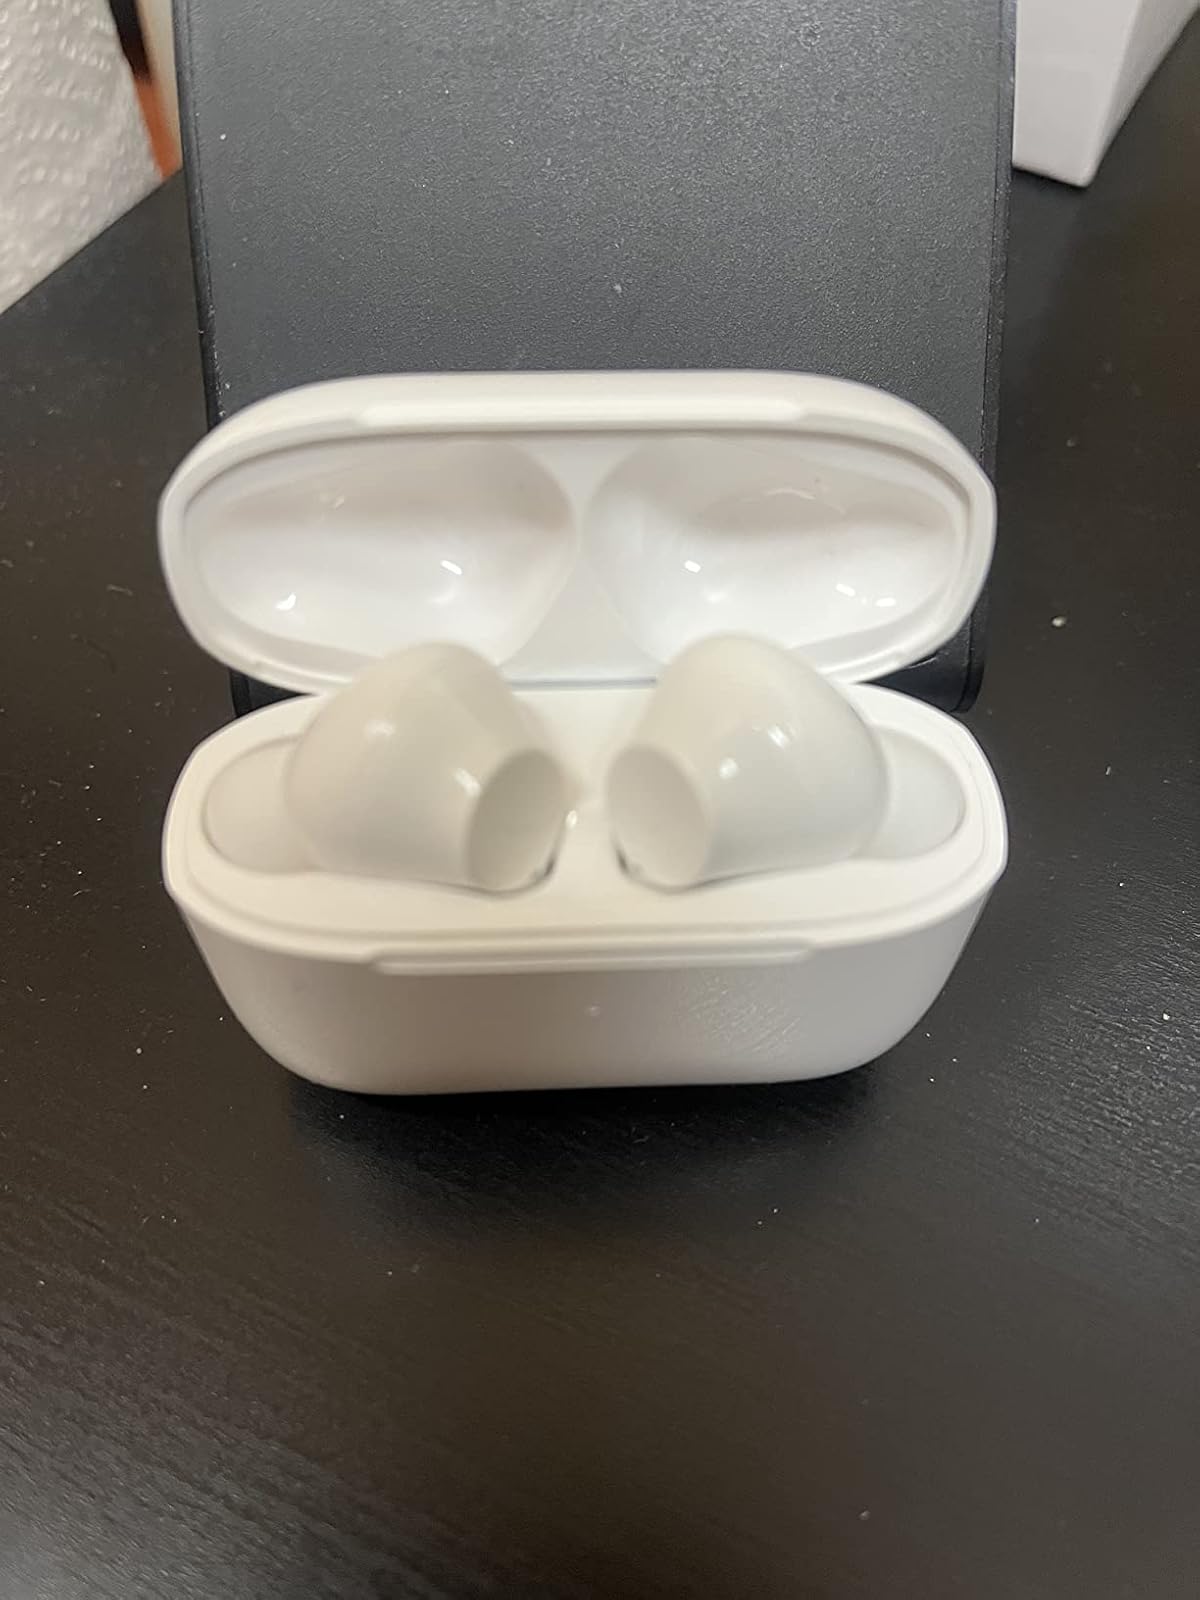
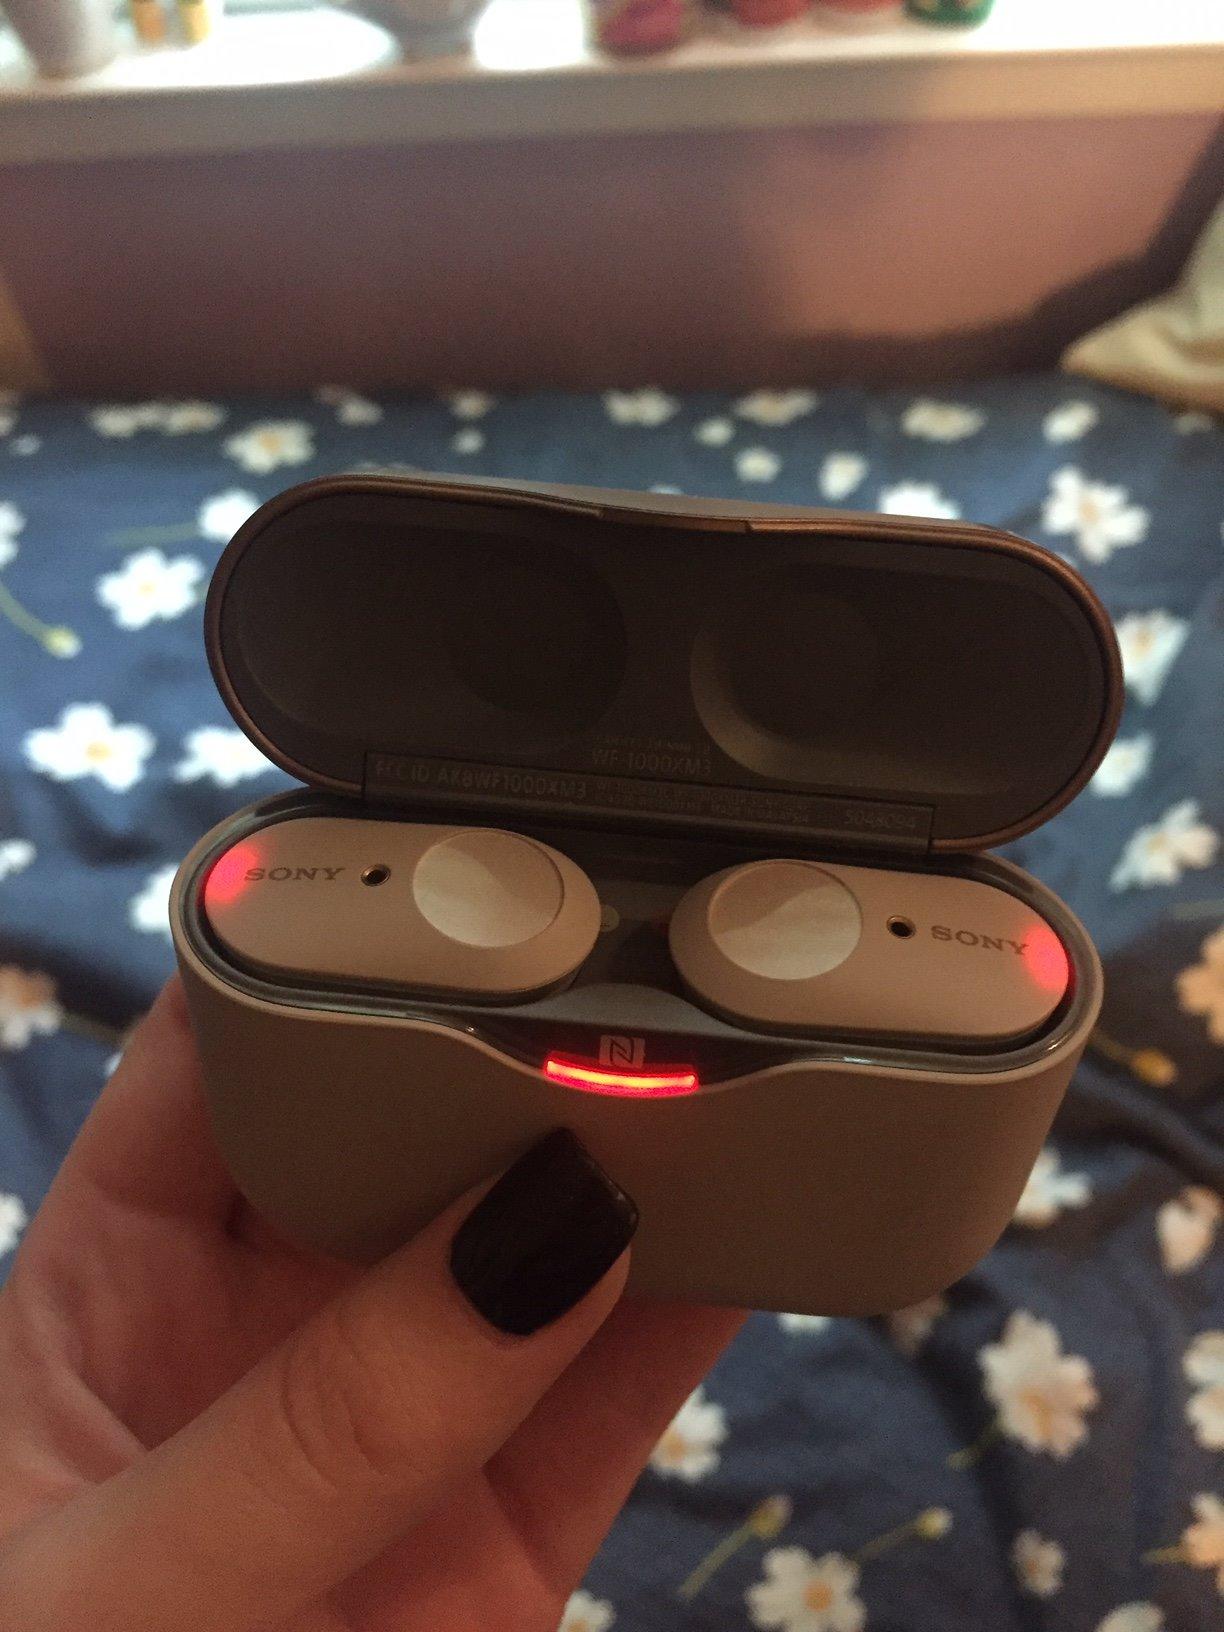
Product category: earbuds
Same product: no